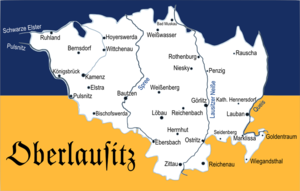
Oberlausitz
Gammelt tysk kort over Oberlausitz
Oberlausitz er en region i den østlige del af delstaten Sachsen i Tyskland og det nordlige Tjekkiet. Regionens centrum er byen Bautzen, Görlitz og Hoyerswerda. Regionen grænser i nord mod Niederlausitz. I begge Lausitzer er det vestslaviske folk sorberne hjemmehørende.